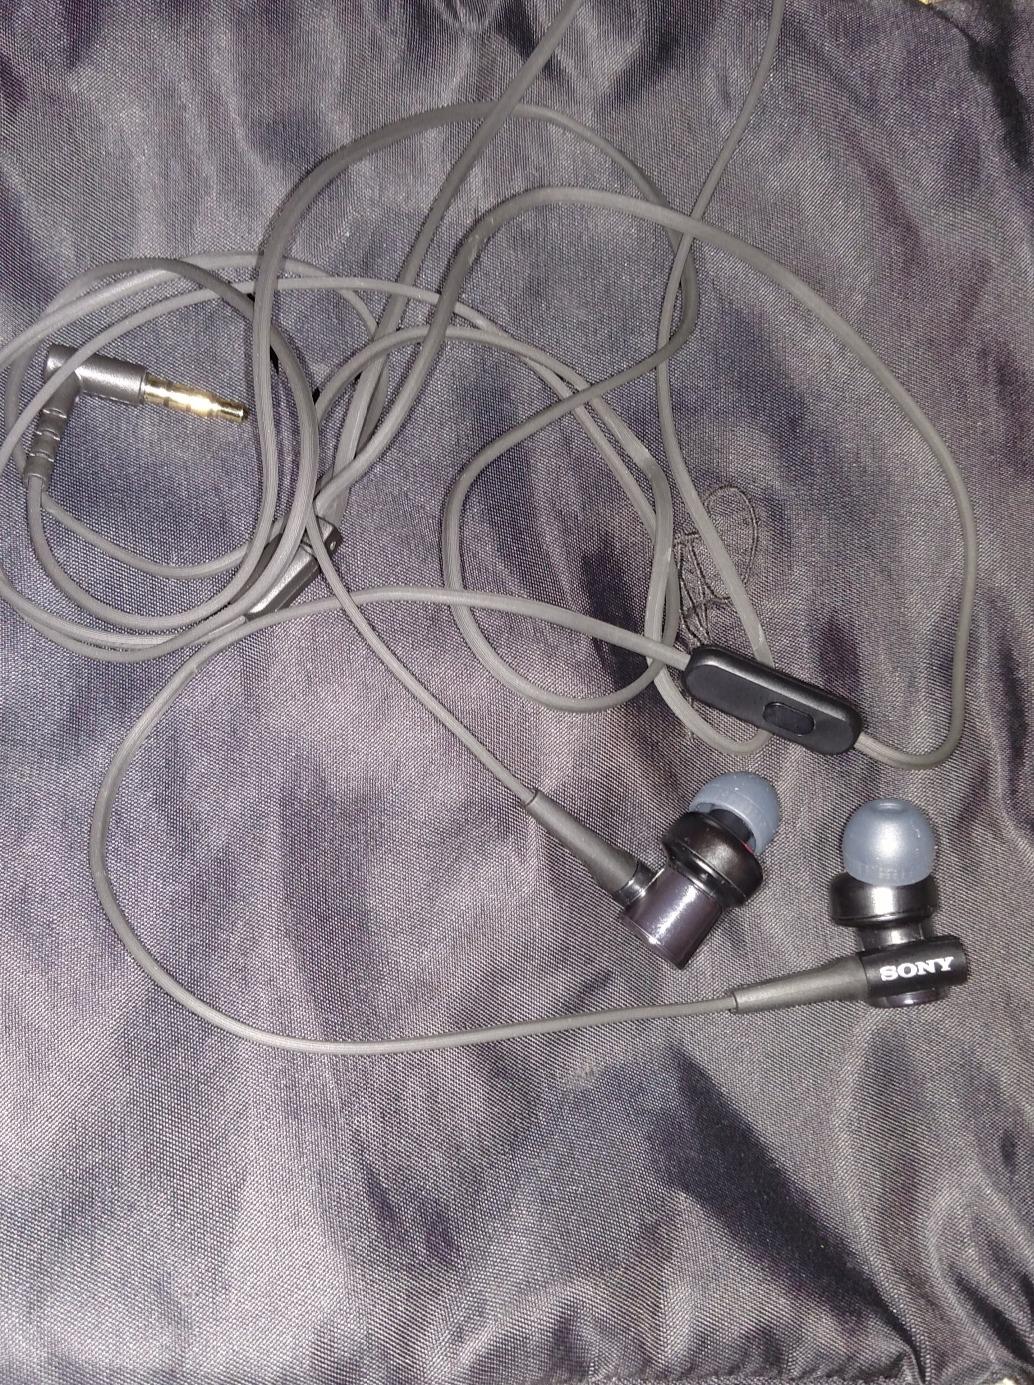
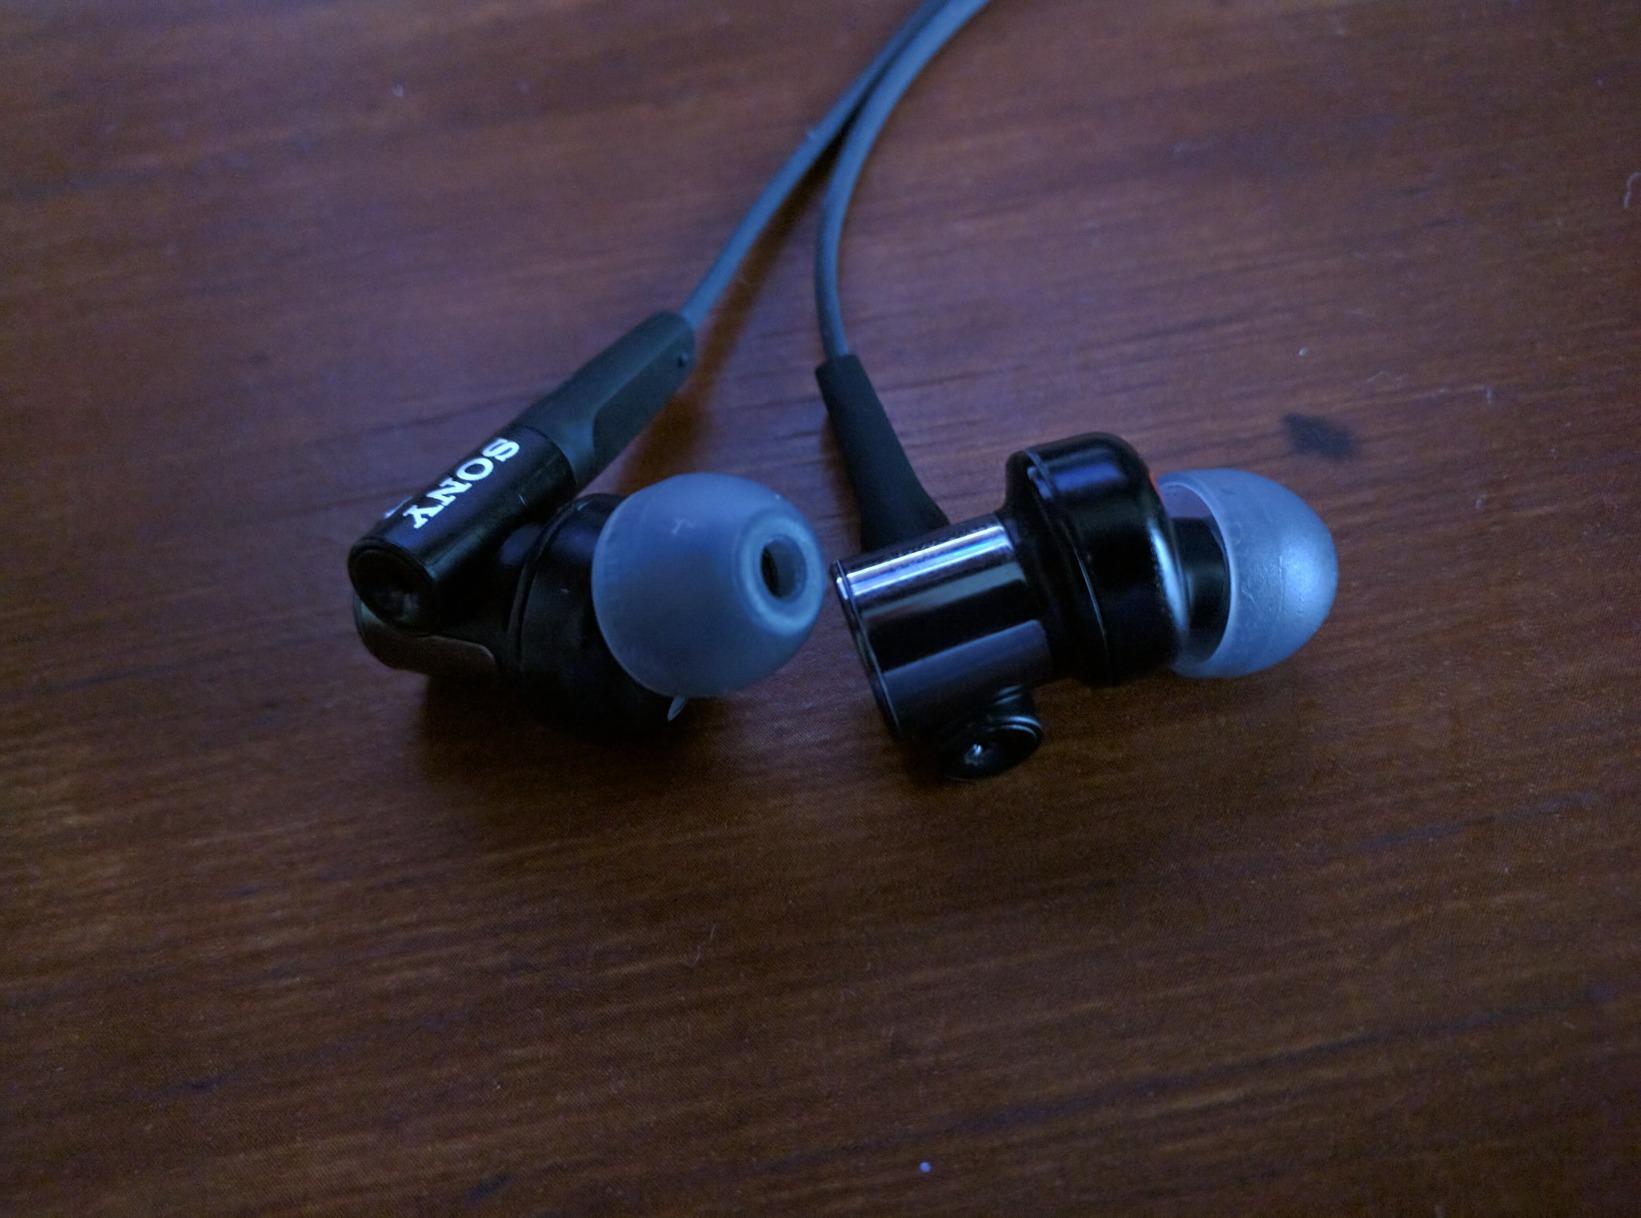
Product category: headphones
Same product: yes